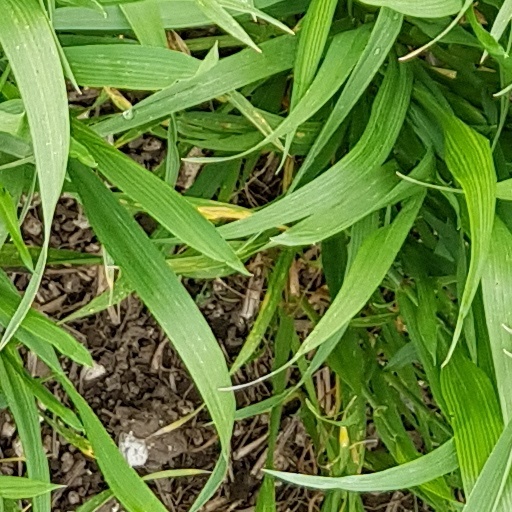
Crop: wheat